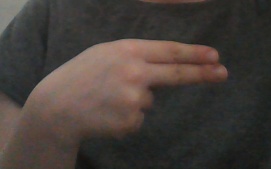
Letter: ain